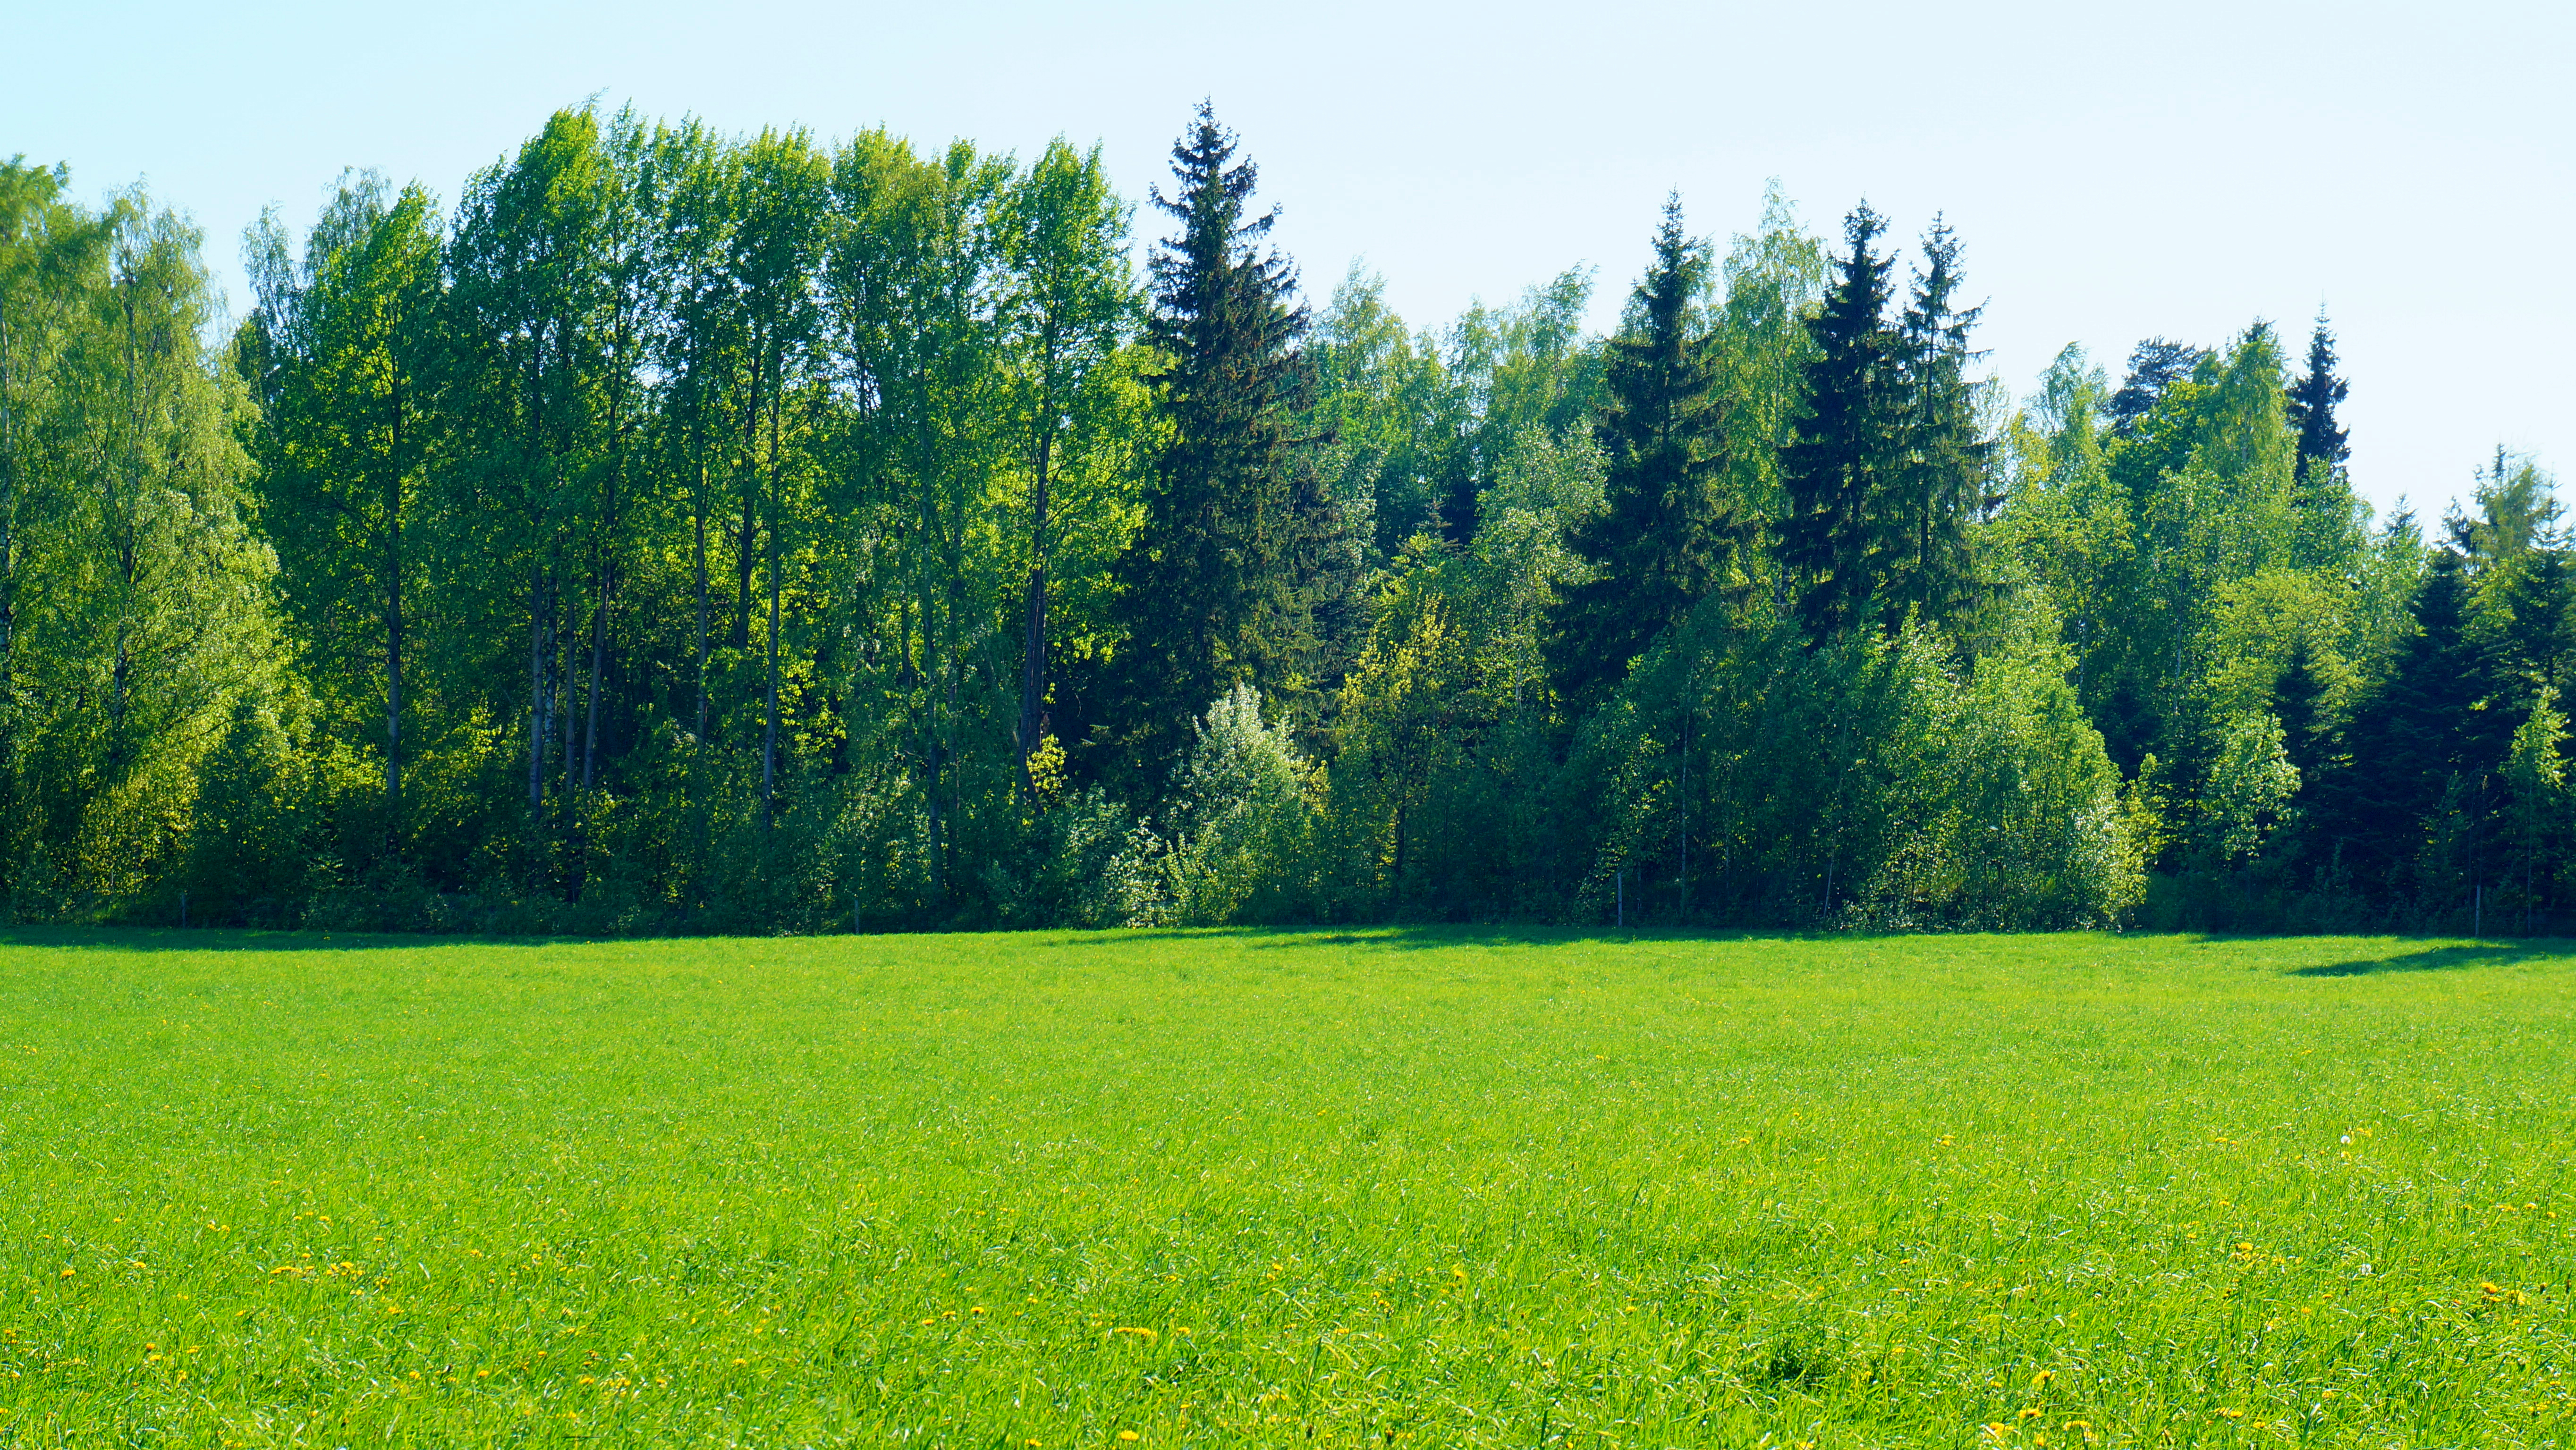
tree, nature, forest, grass, plant, field, lawn, meadow, prairie, flower, green, pasture, wildflower, trees, woods, grassland, wetland, finland, helsinki, woodland, habitat, ecosystem, viikki, biome, natural environment, geographical feature, grass family, temperate broadleaf and mixed forest, temperate coniferous forest, land plant